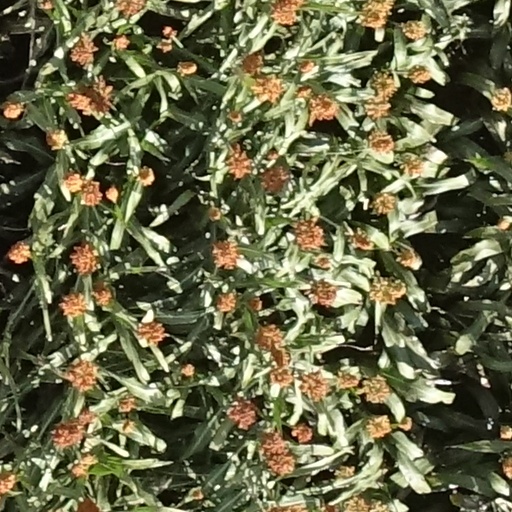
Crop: sorghum